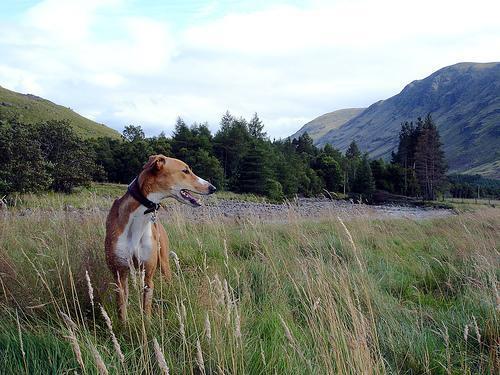
whippet